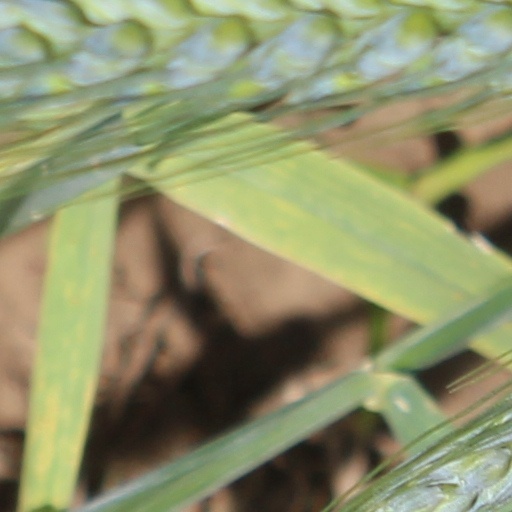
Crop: wheat